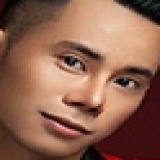
ca sĩ Lê Bảo Bình